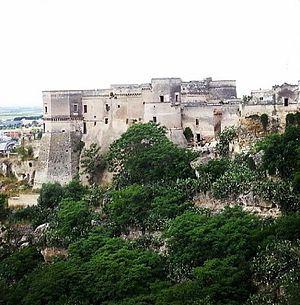
Dans le Salento se trouvent de nombreux châteaux et palais fortifiés construits au cours des diverse périodes historiques par les familles colonisatrices, parfois en modifiant ceux qui étaient pré-existants.